The Daily Stormer

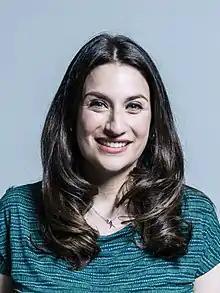
Photographic portrait of a young woman with long dark hair

Anglin officially endorsed Donald Trump for president in 2015. Anglin encouraged the website's readers to "vote for the first time in our lives for the one man who actually represents our interests". The website also received national and international coverage for its endorsement of Trump's proposal of a temporary moratorium on admitting foreign Muslims into the country; it proclaimed "Heil Donald Trump – "The Ultimate Savior"". According to the SPLC, white supremacist endorsement of Trump is unprecedented, as the movement is generally skeptical of all politicians. In July 2016, Andrew Anglin and "The Daily Stormer" were mentioned by Lacy Clay, Democratic Representative from Missouri, as he asked in a congressional hearing whether FBI director James Comey was aware of Trump sharing Twitter posts by white supremacists. Anglin wrote in July 2016 that he believed that Trump was a pragmatic anti-Semite who praised Israel to win votes from evangelical Christians, while dropping subtle hints about purported Jewish domination of rival Hillary Clinton's campaign. "The Huffington Post" journalist Jessica Schulberg compared how white nationalists like Anglin and former Ku Klux Klan leader David Duke believed Trump to be representative of their ethnic interests, while at the same time several Jews believed him to be representative of theirs.